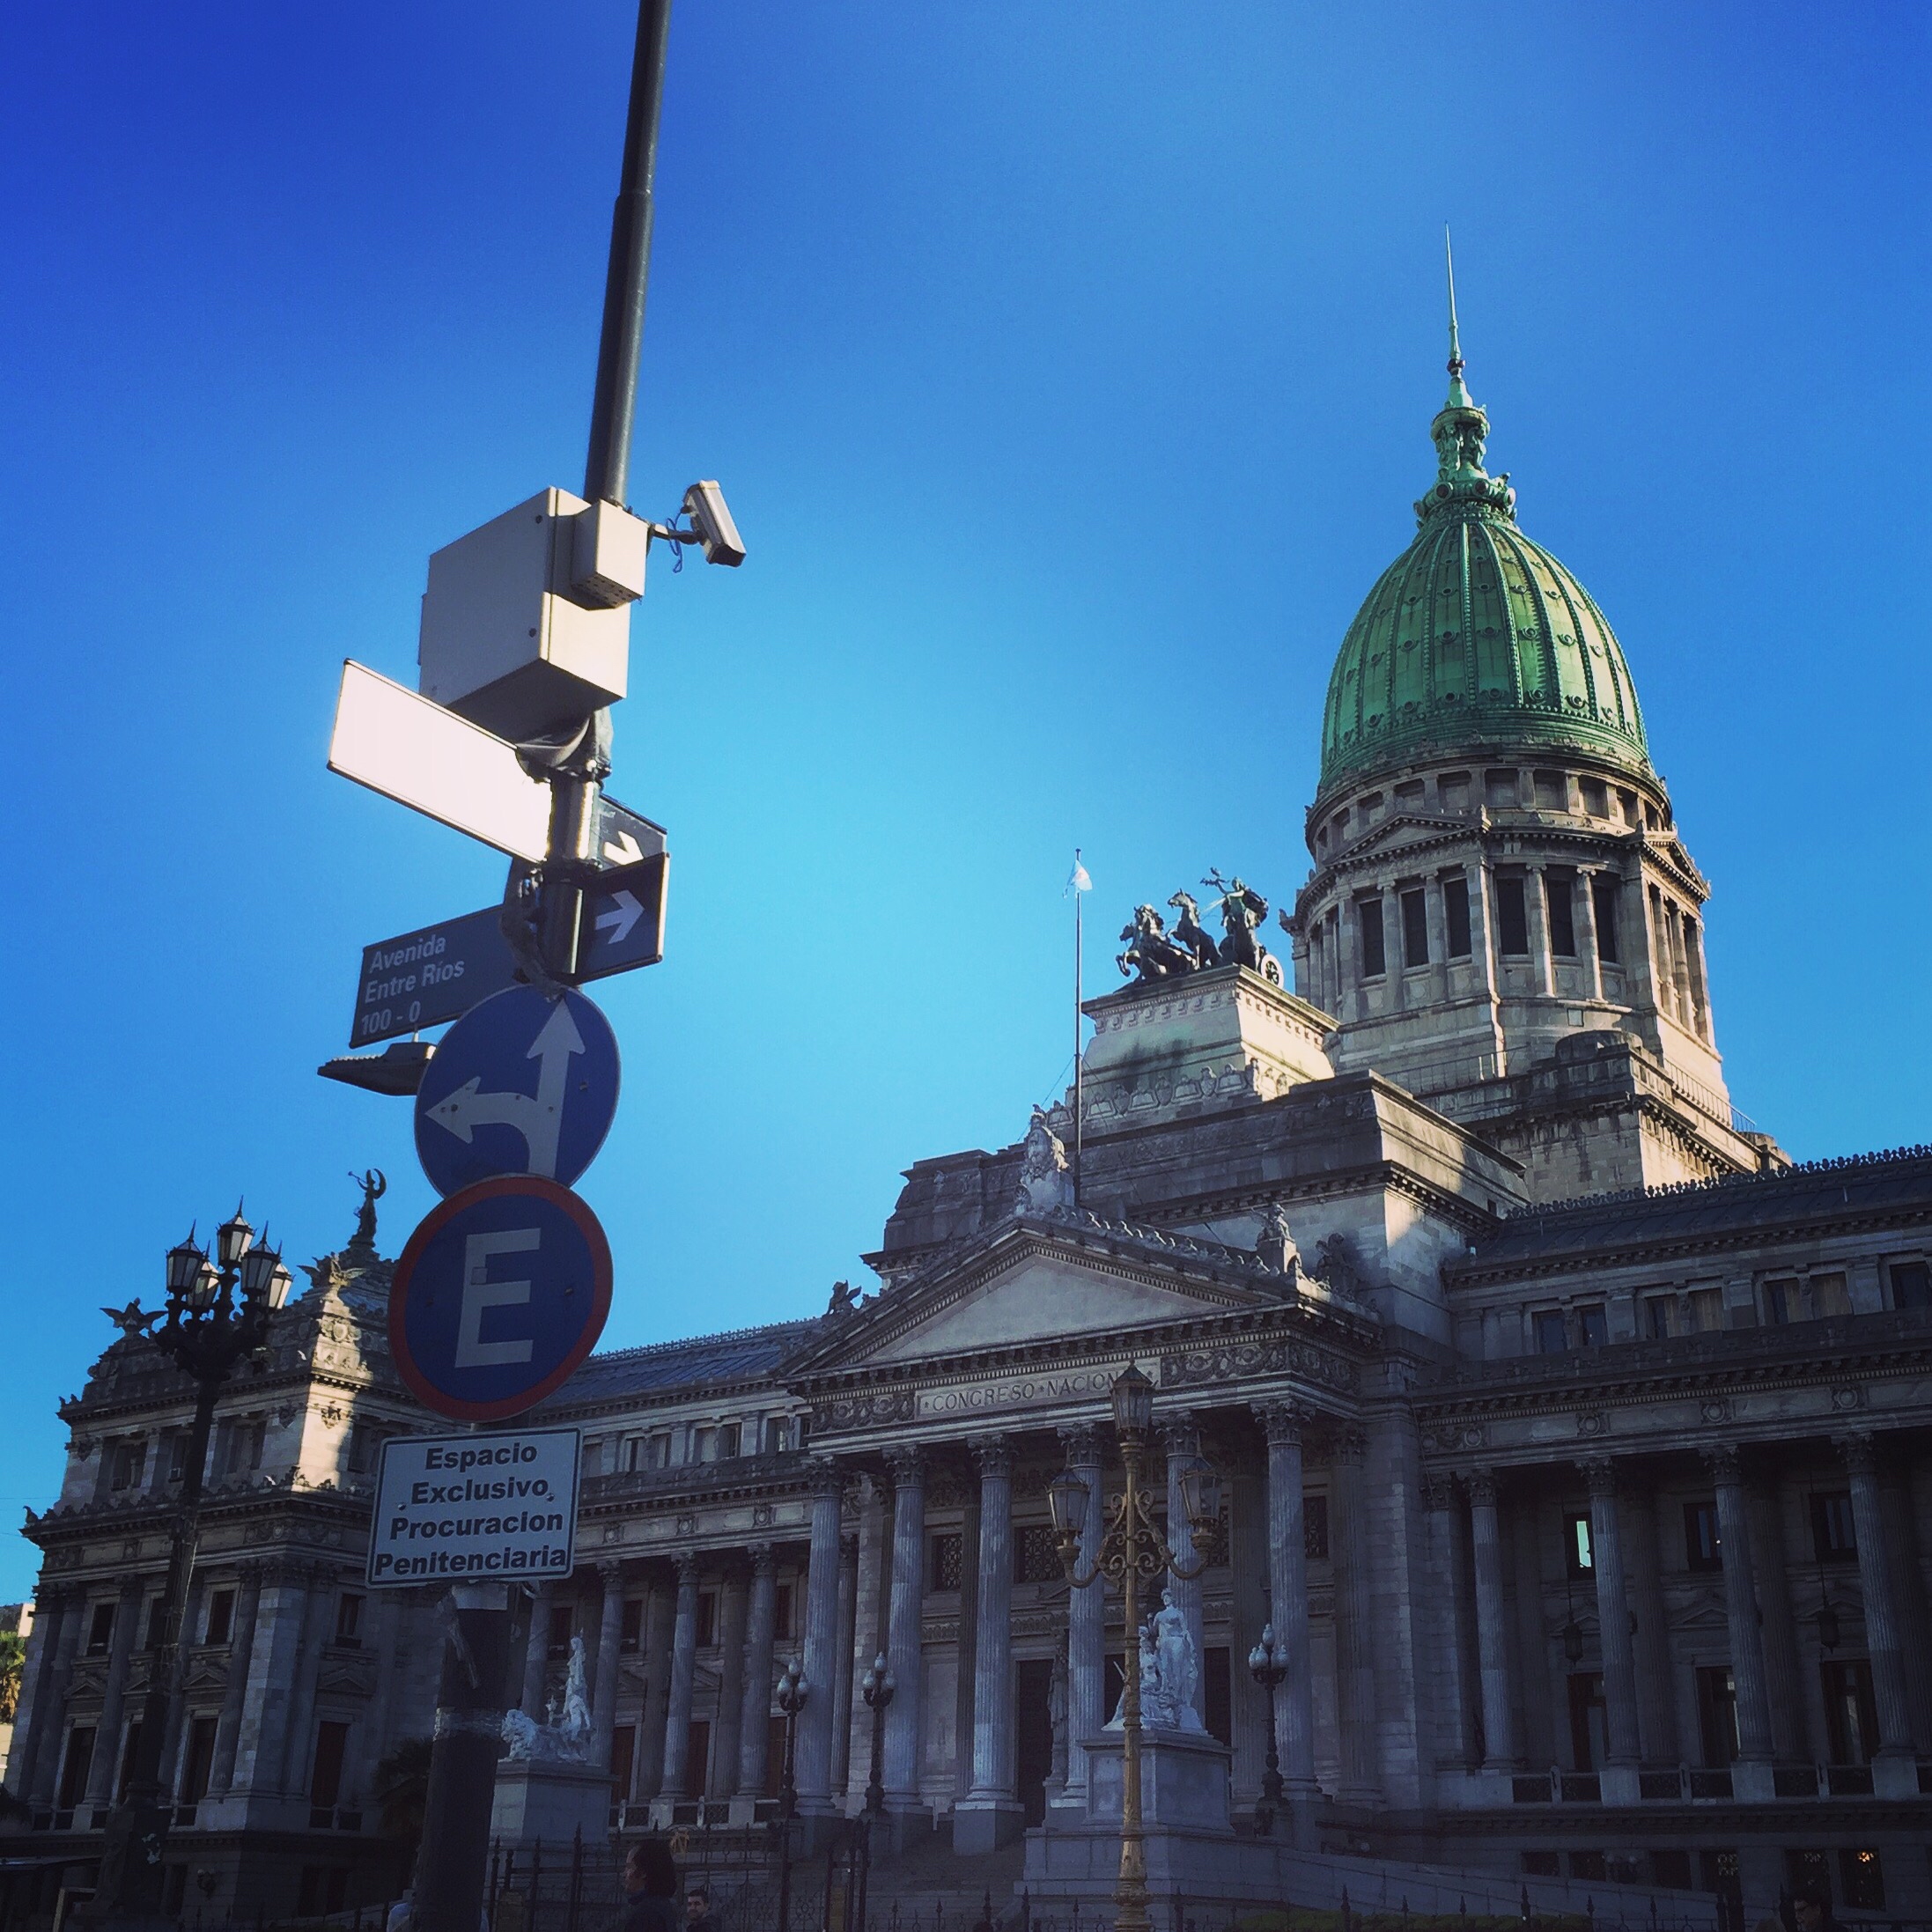
iphone, building, monument, statue, landmark, cathedral, place of worship, spire, steeple, instagram, argentina, iphoneography, project365, squareformat, rodrigoparedes, buenosaires, ar, 160378, 160378com, www160378com, iphone6plus, 197